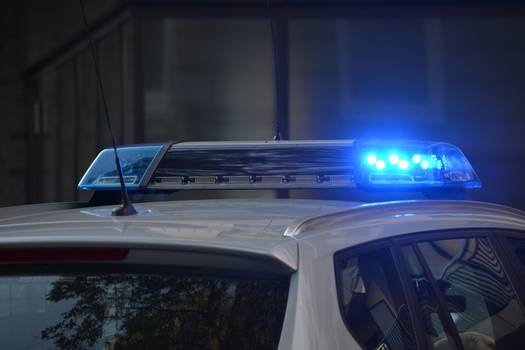
Label: No Watermark